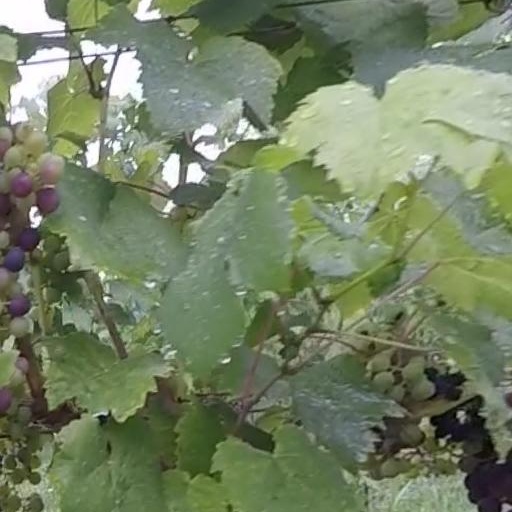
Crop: grape